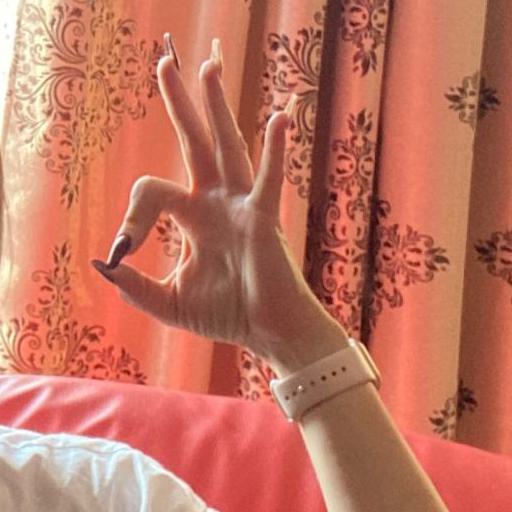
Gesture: ok